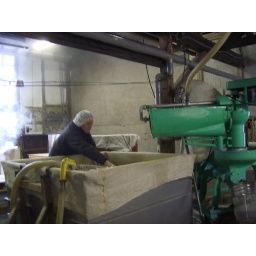
The green machine is the rice washer.  The washed rice comes out in the tank beside it.